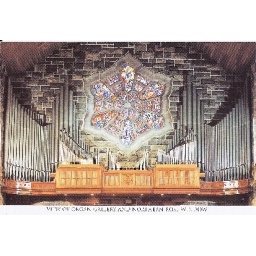
Organ gallery and stained glass window in Galway Cathedral (postcard).